Answer in natural language. Estimate the real world distances between objects in the image. Which object is closer to white color dining table (marked A), dark cave wall decor photo (marked B) or Doorway (marked C)? Choose between the following options: dark cave wall decor photo (marked B) or Doorway (marked C)
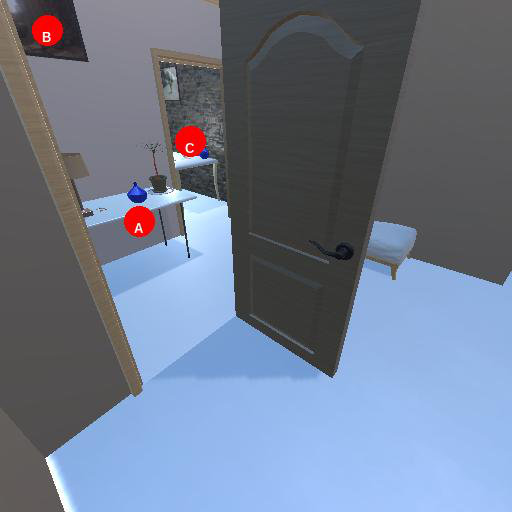
<answer>Doorway (marked C)</answer>